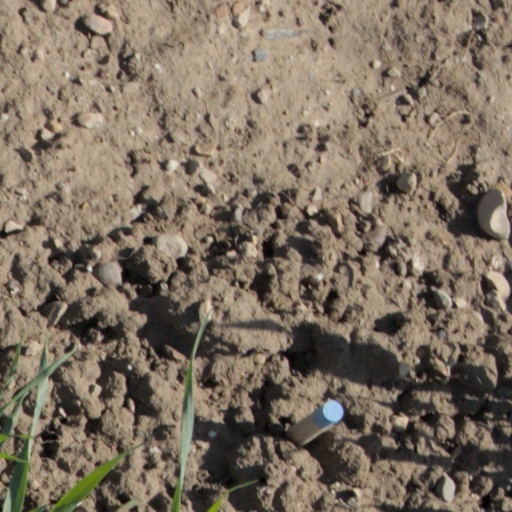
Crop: wheat